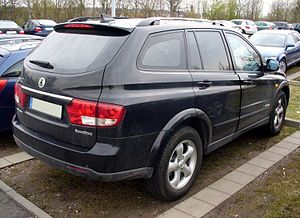
SsangYong Kyron
SsangYong Kyron er en mellemstor SUV fra den sydkoreanske bilfabrikant SsangYong. Bilen er udstyret med en 2,0-liters dieselmotor med dele fra Mercedes-Benz, en effekt på 104 kW og et drejningsmoment på 310 Nm. Bilen var designet af MG-designeren Ken Greenly.